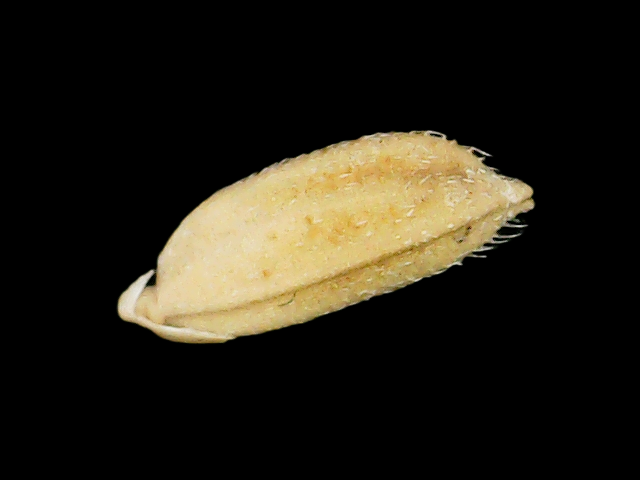
Rice variety: Bd33